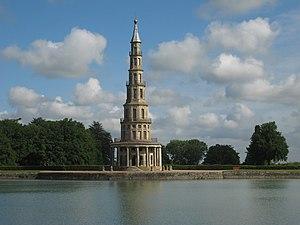
Le château de Chanteloup était un château du XVIIIᵉ siècle situé dans la vallée de la Loire, plus précisément dans les hauteurs de la ville d'Amboise (Indre-et-Loire), qui fut construit pour le compte de la princesse des Ursins, puis fut considérablement embelli et agrandi par le duc de Choiseul, ministre de Louis XV.
Louis-Denis Le Camus est un architecte français du XVIIIᵉ siècle, né vers 1720 et mort après 1786.
La Communauté de communes Val d'Amboise est une communauté de communes française, située dans le département d'Indre-et-Loire et la région Centre-Val de Loire.